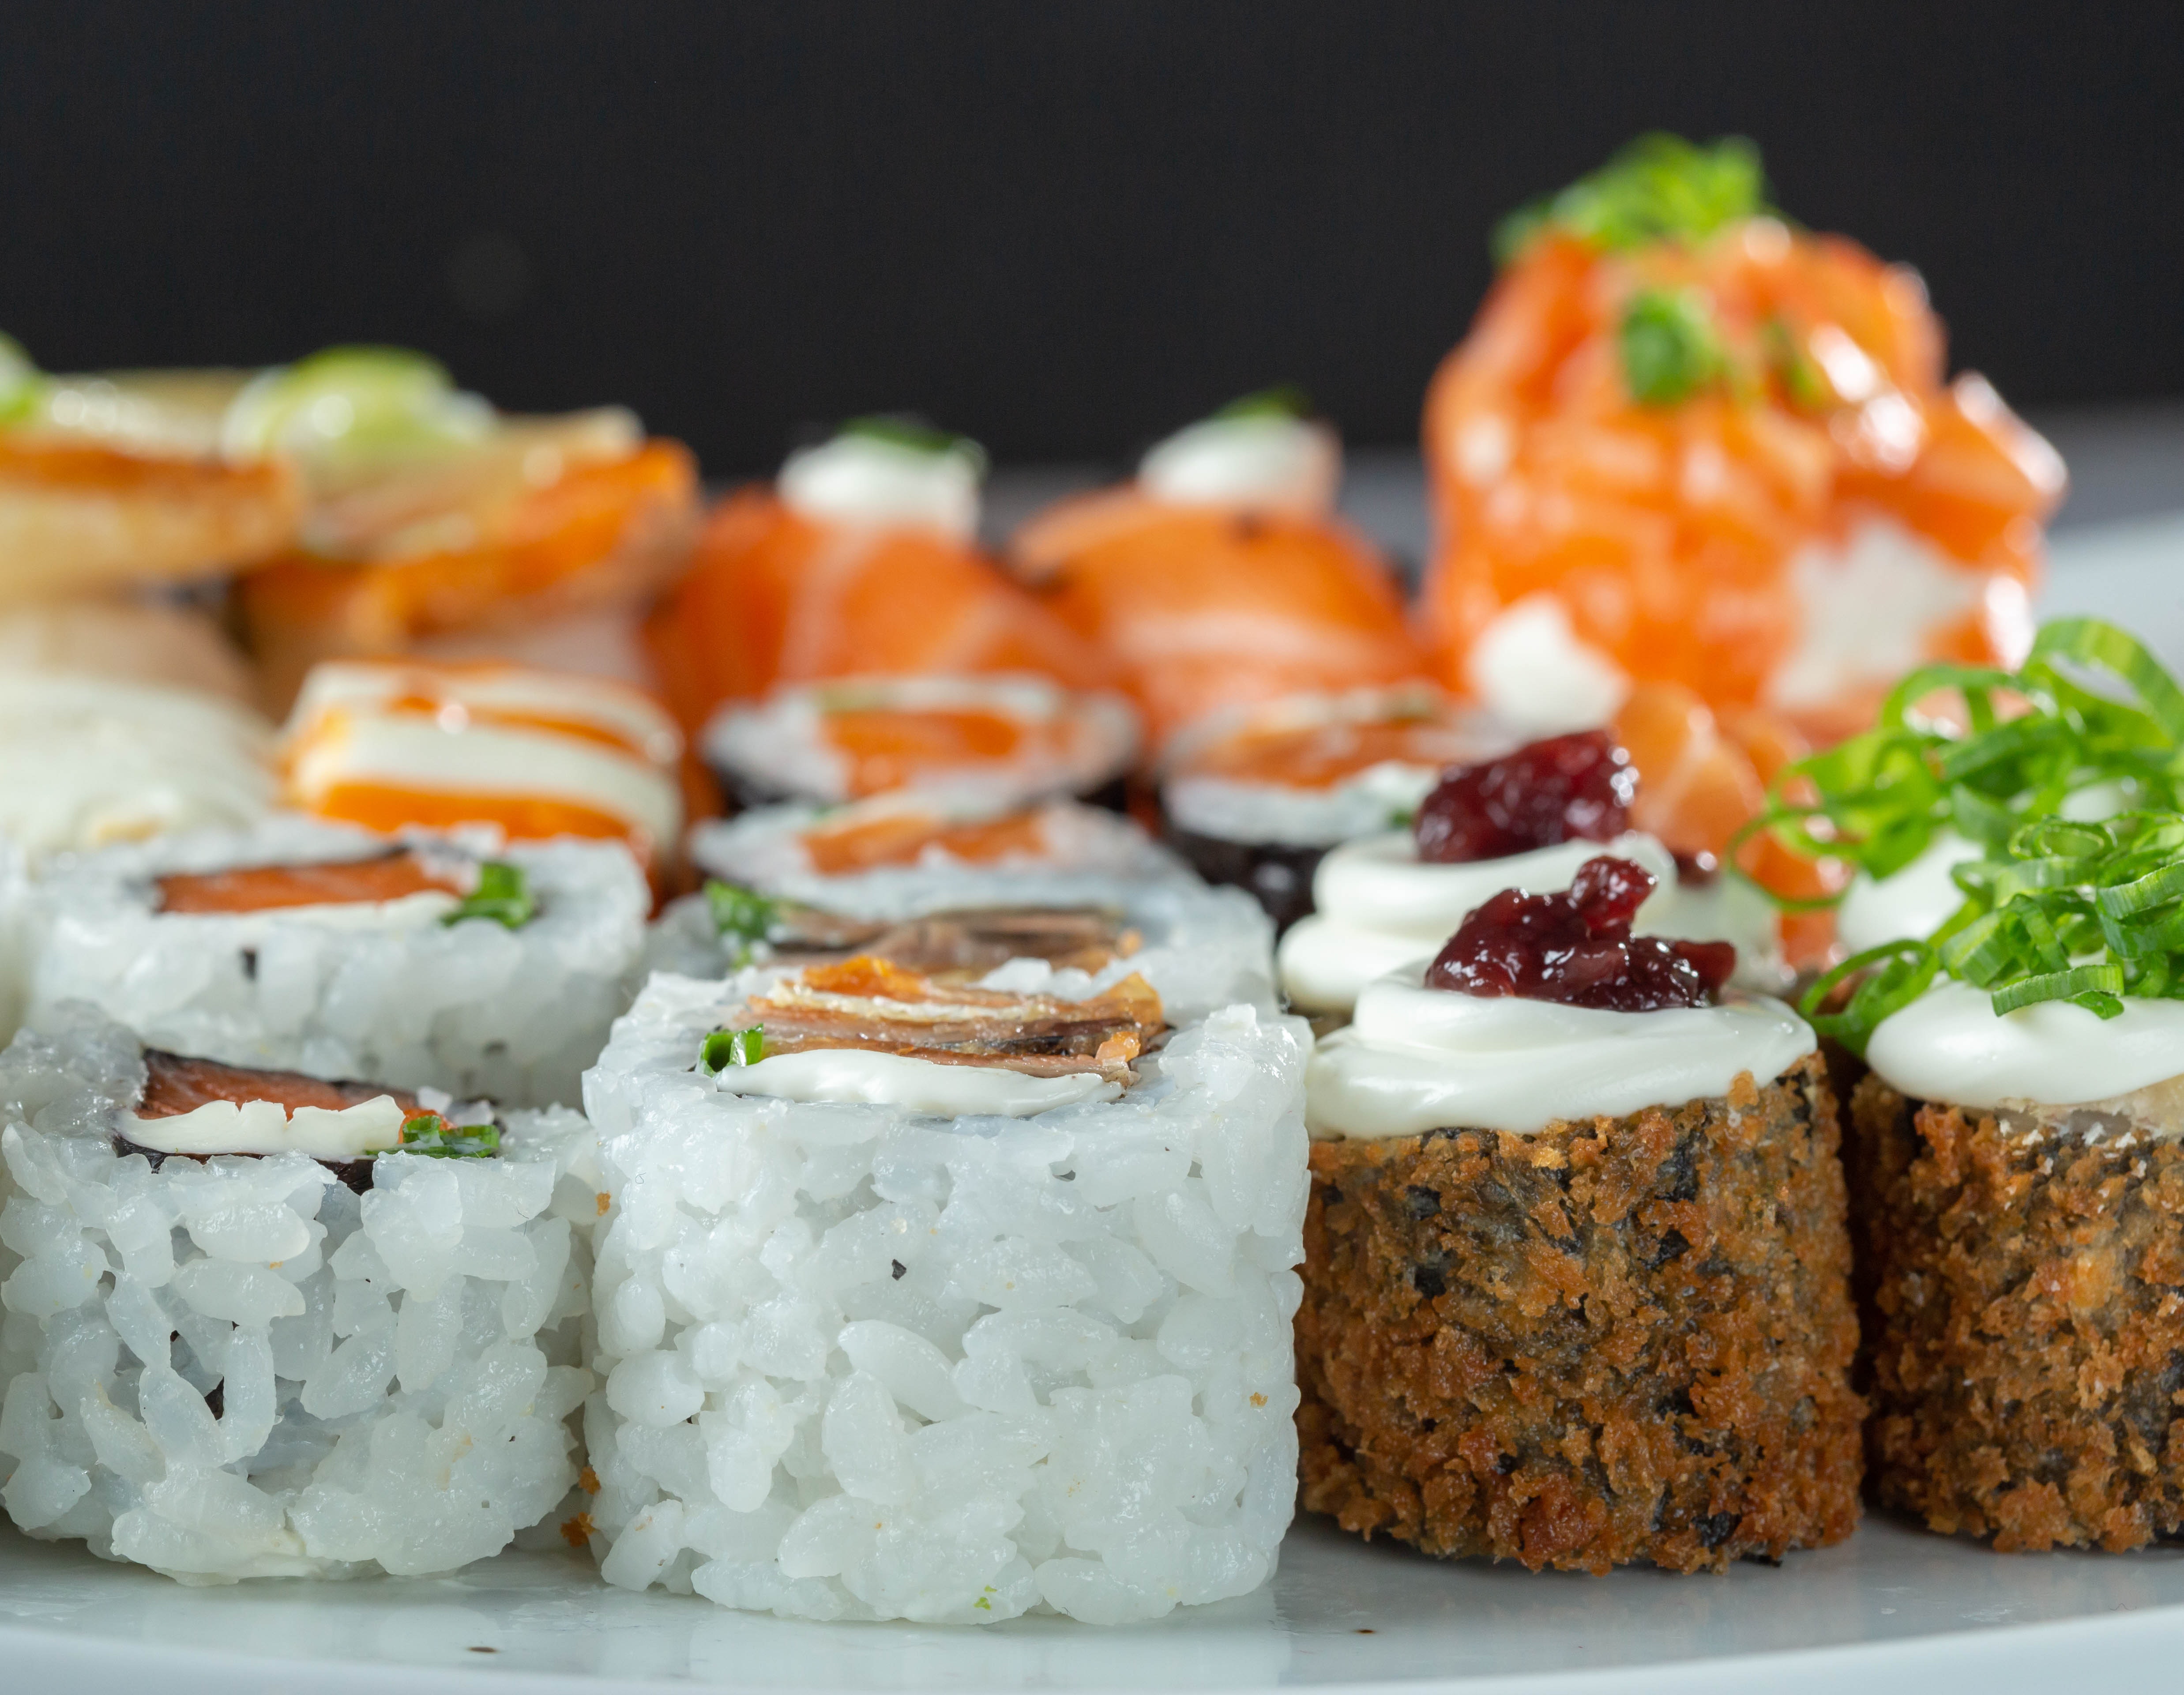
food, sushi, ingredient, california roll, recipe, white rice, fines herbes, cuisine, rice, dish, garnish, staple food, produce, gimbap, finger food, Gim, culinary art, roe, comfort food, glutinous rice, steamed rice, plate, caviar, vegan nutrition, delicacy, side dish, nori, jasmine rice, hors d oeuvre, Cicchetti, la carte food, platter, dessert, korean food, japanese cuisine, Arborio rice, sakana, supper, snack, Hawaiian food, baked goods, meal, rice ball, appetizer, canape